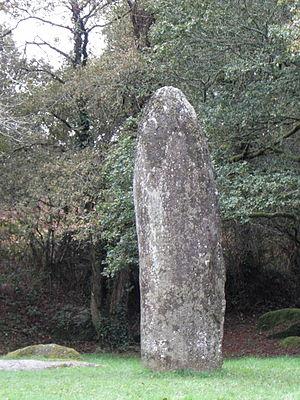
Menhir de Kerampeulven en Berrien (29). This building is inscrit au titre des Monuments Historiques. It is indexed in the Base Mérimée, a database of architectural heritage maintained by the French Ministry of Culture,
Cet article recense une partie des monuments historiques du Finistère, en France.